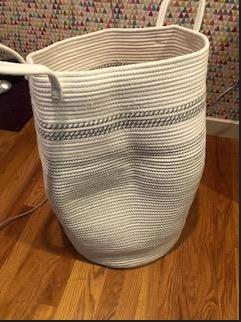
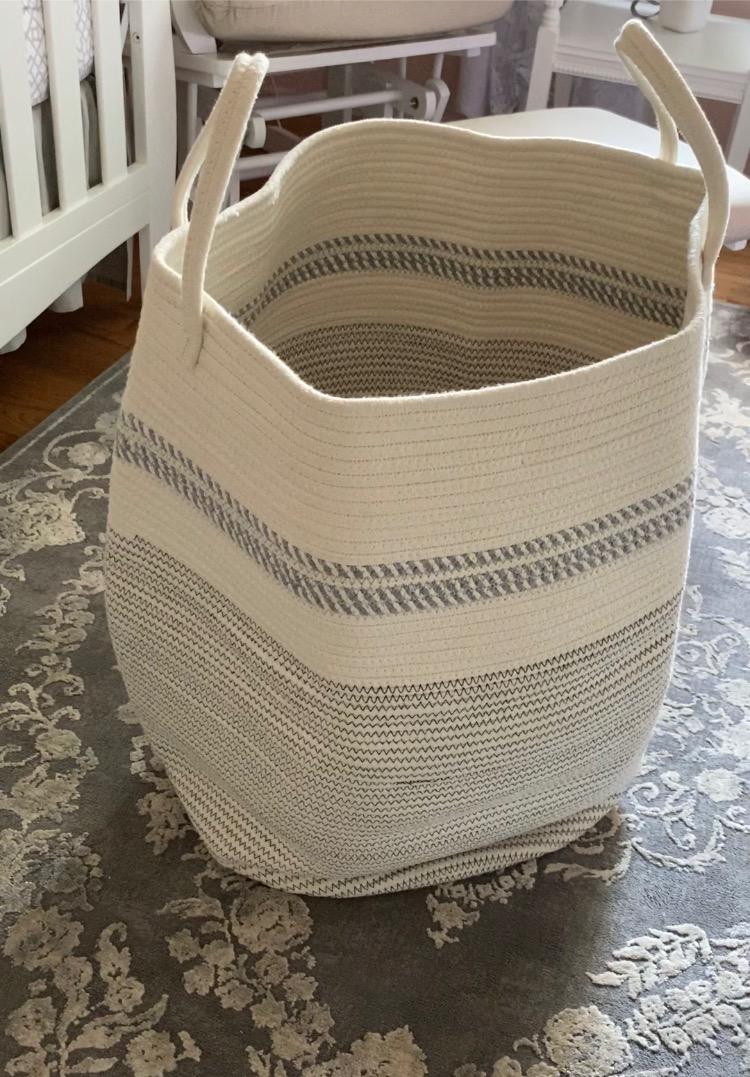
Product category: items_hamper
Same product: yes